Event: Nepal Earthquake
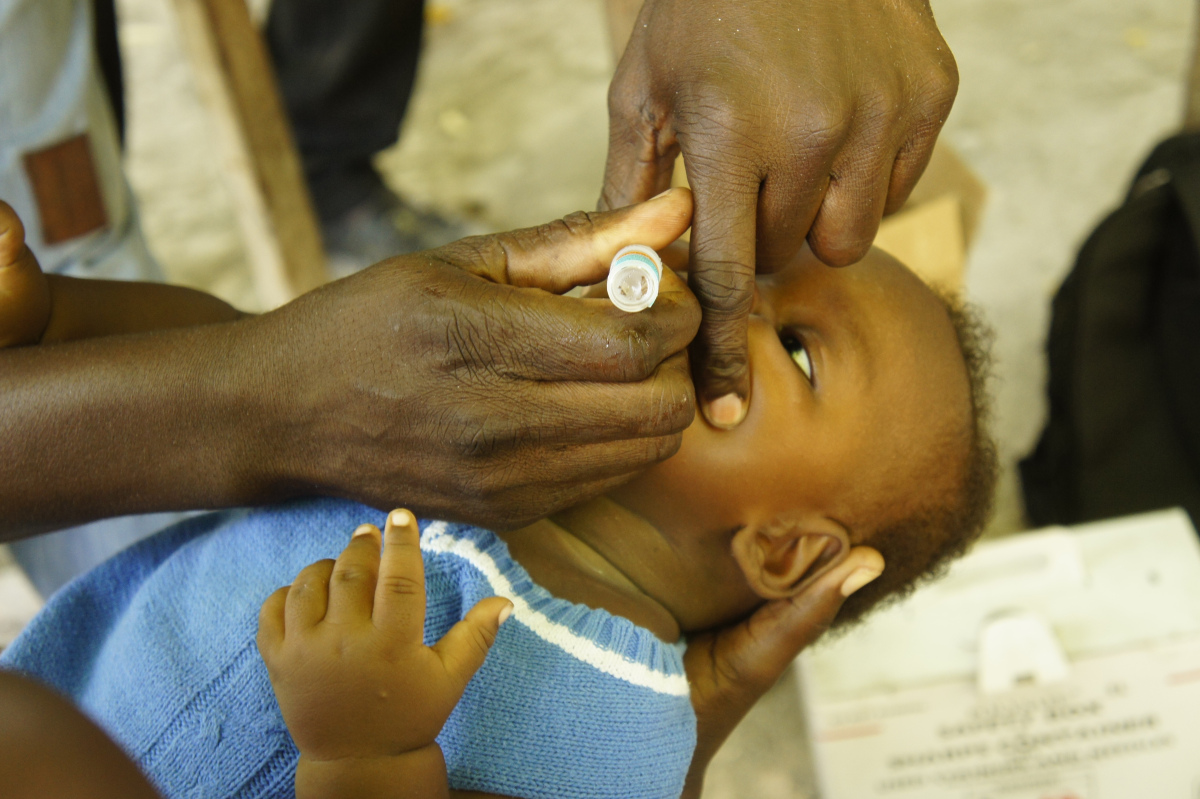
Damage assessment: no_damage